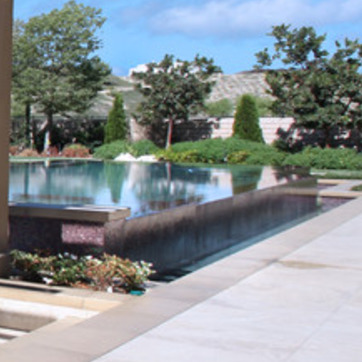
Material: water